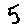
Label: 5